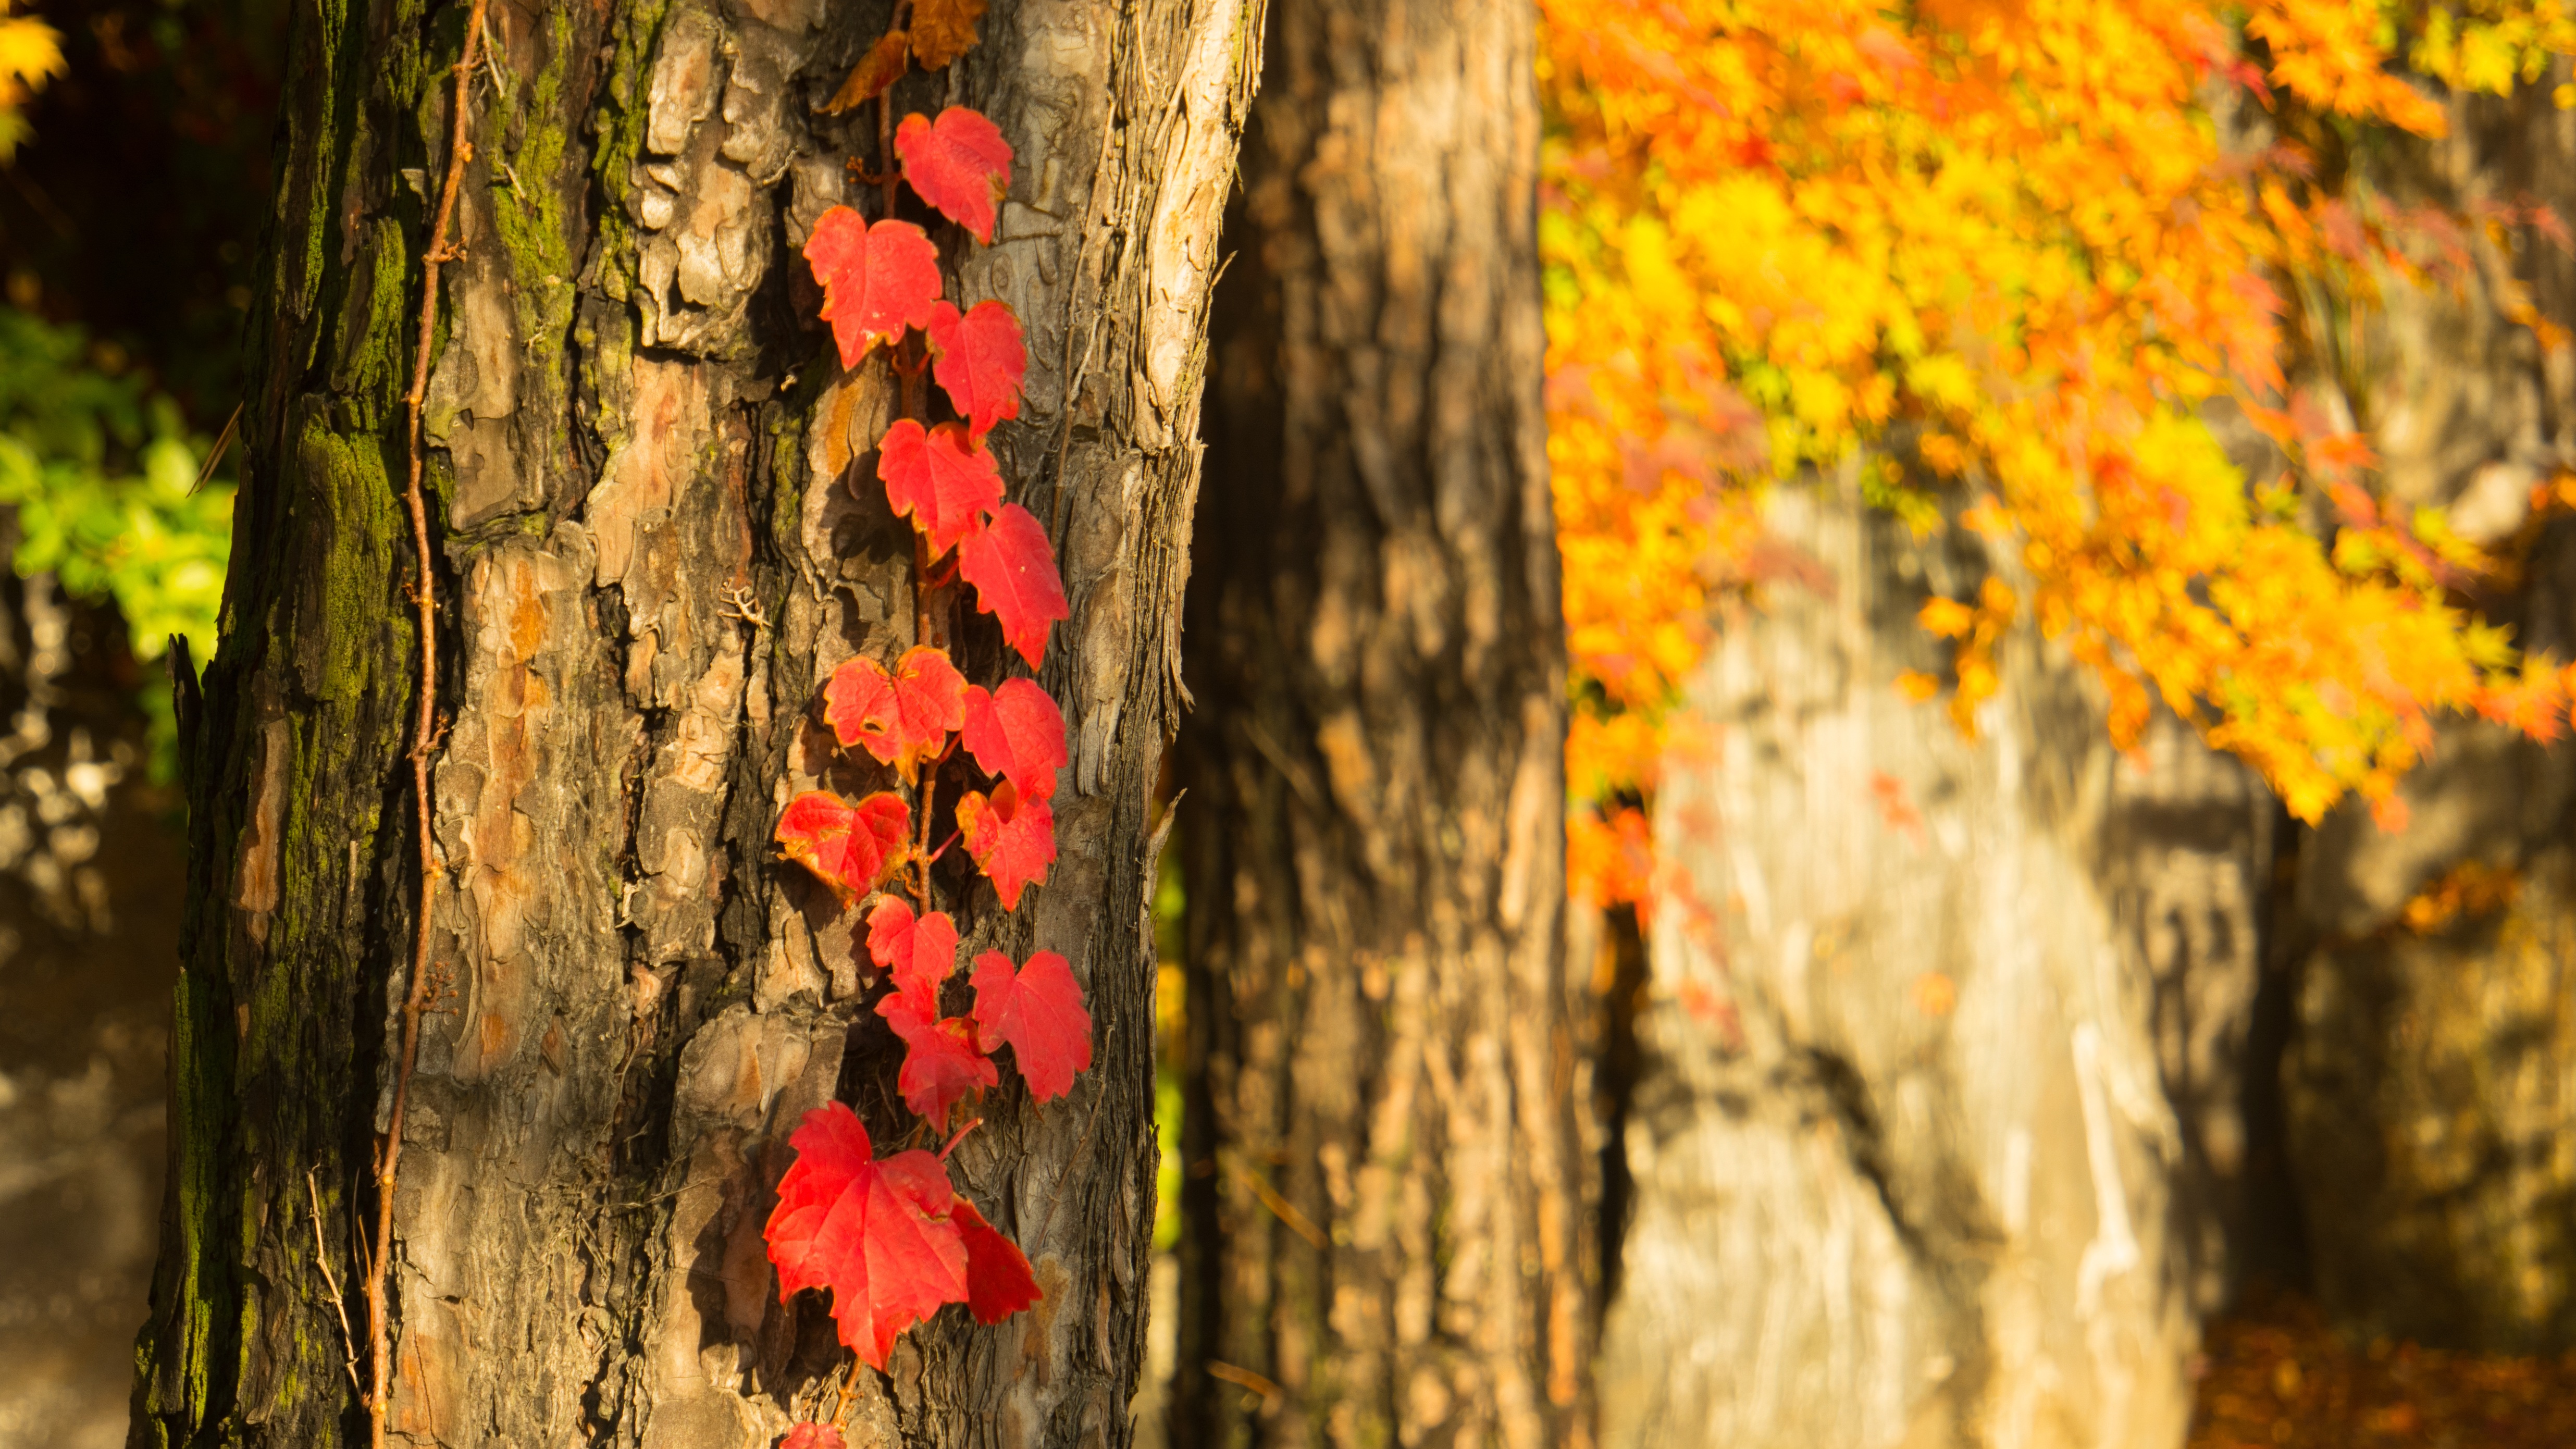
tree, nature, forest, branch, plant, sunlight, leaf, flower, trunk, red, autumn, yellow, flora, season, deciduous, woodland, autumn leaves, woody plant